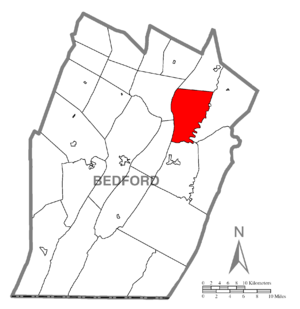
Hopewell Township est un township, situé au nord-est de la partie centrale du comté de Bedford, aux États-Unis. En 2010, il comptait une population de 2 010 habitants.